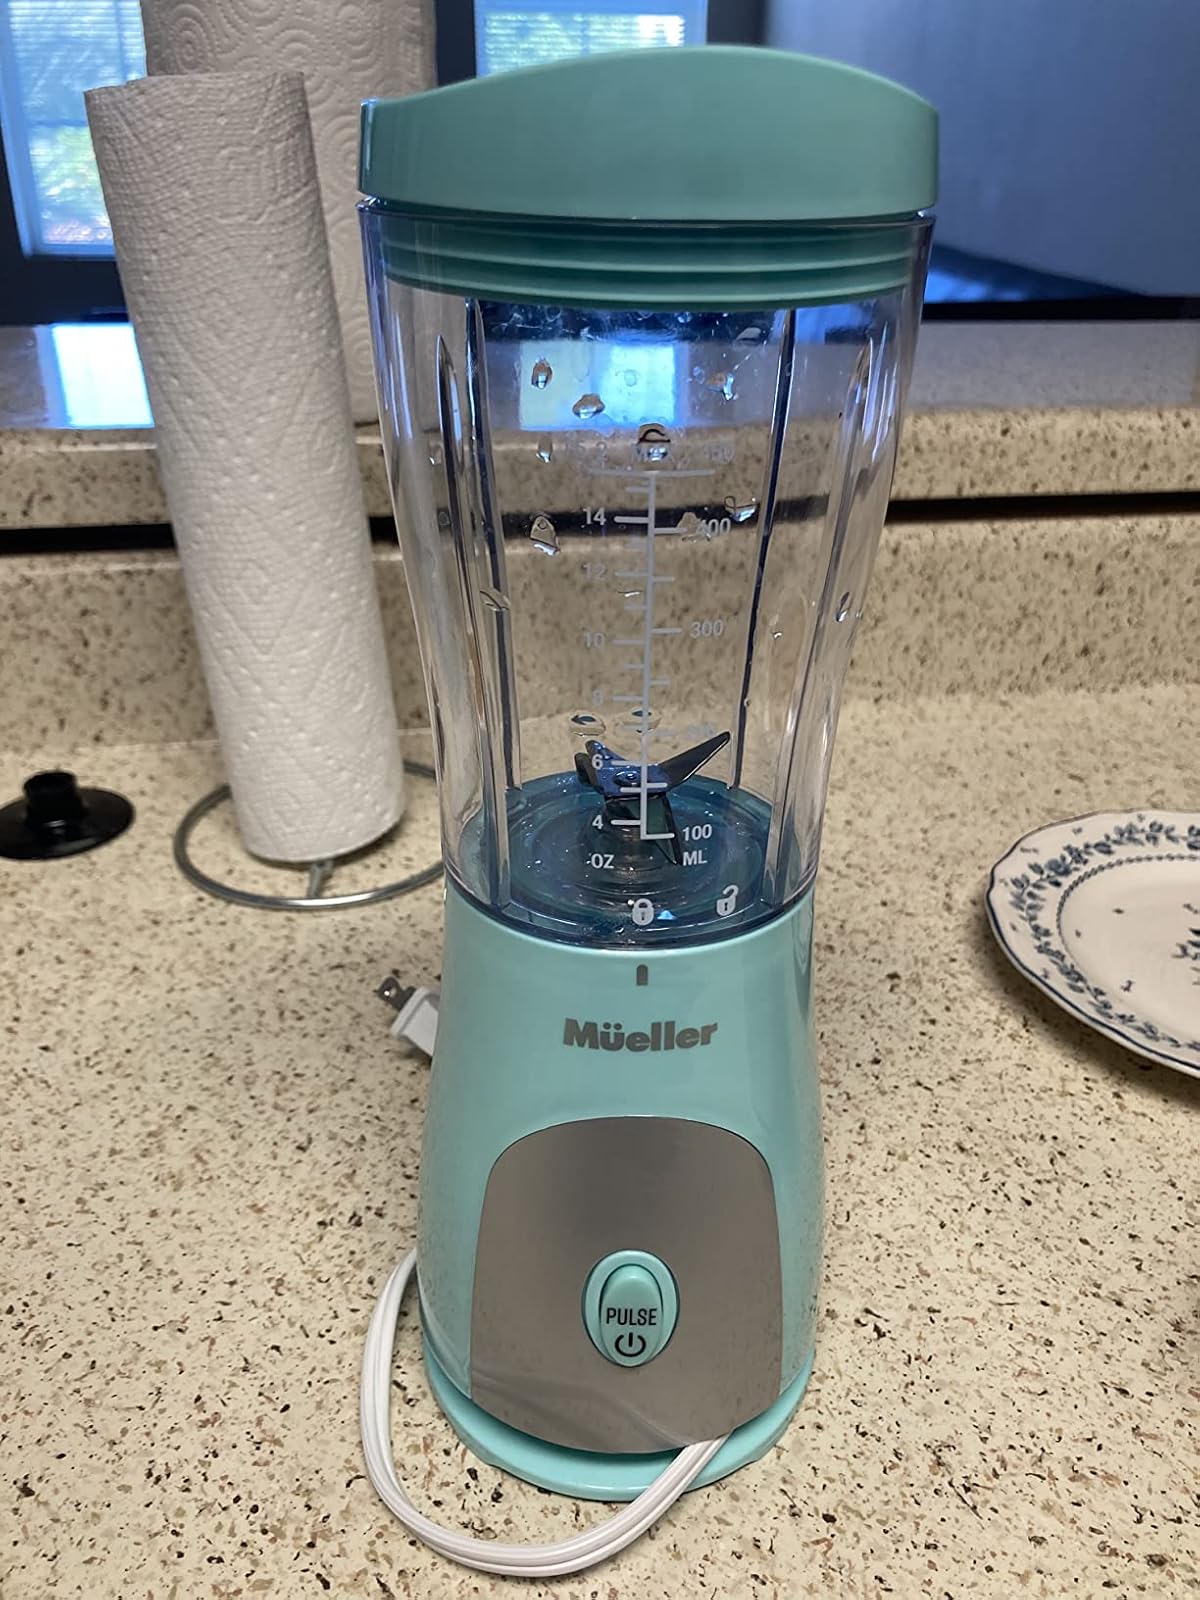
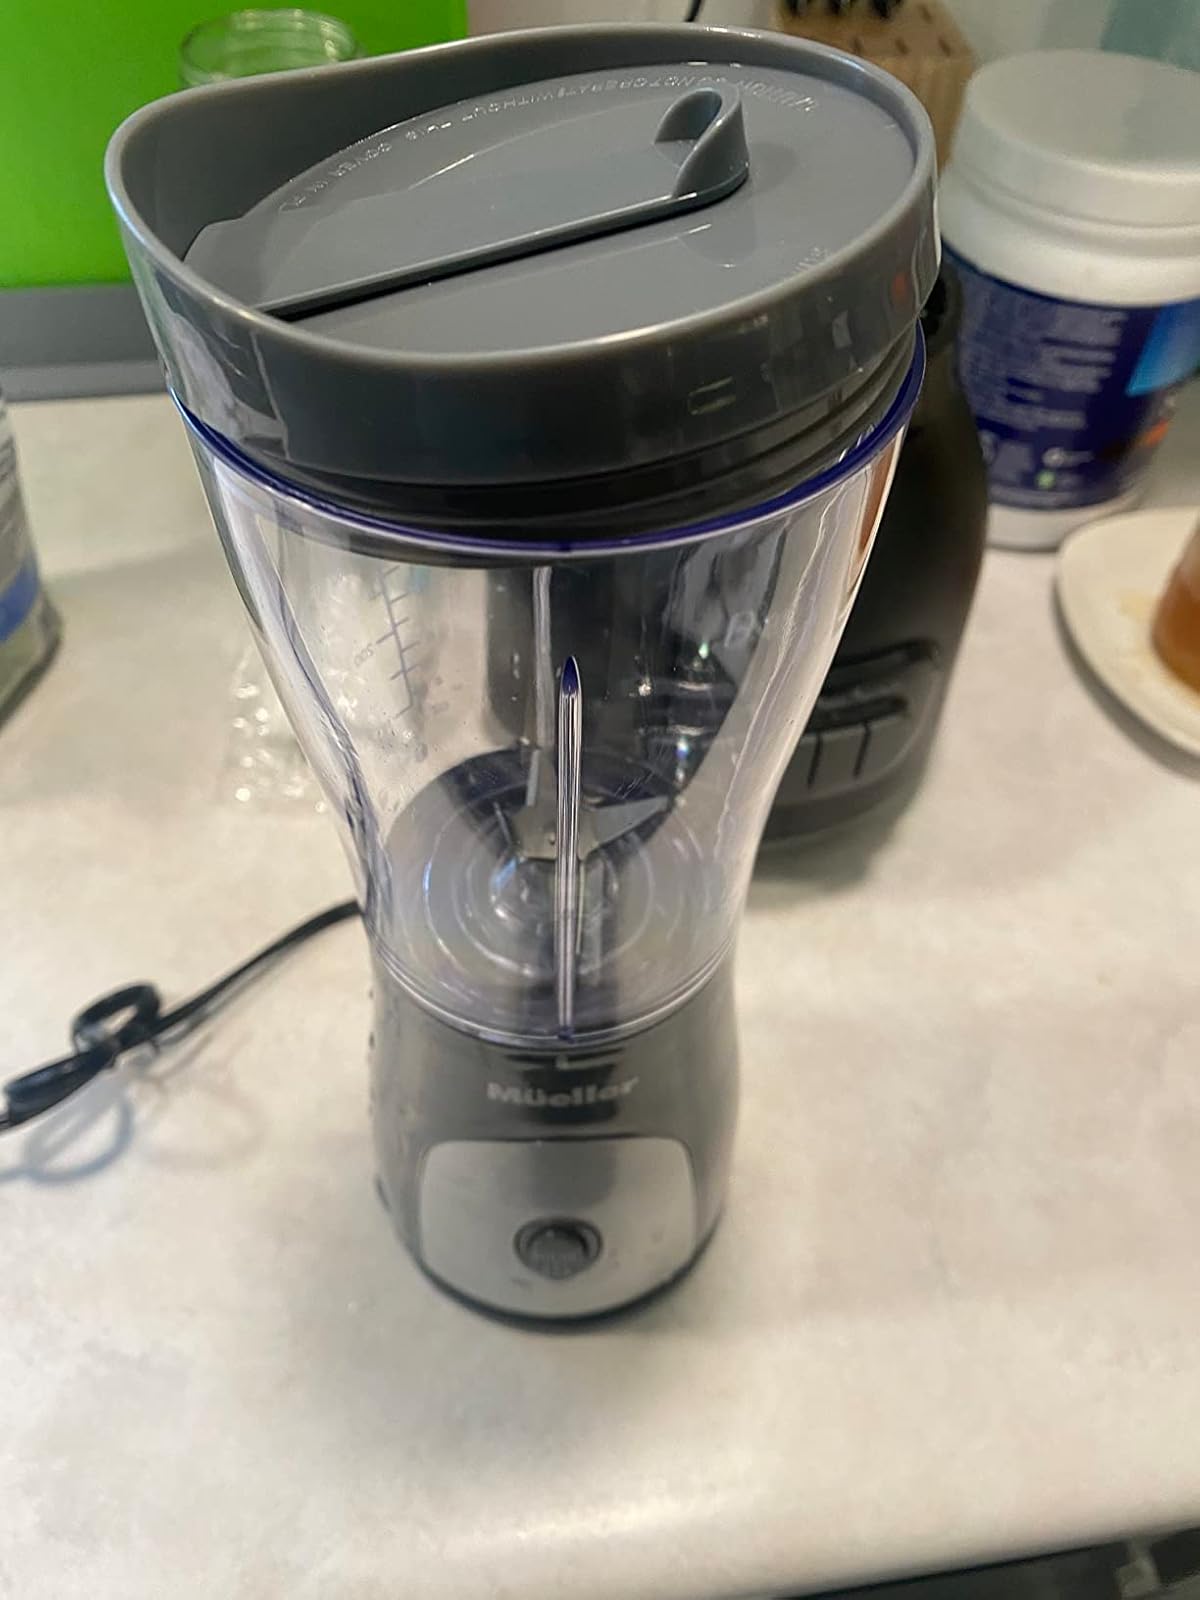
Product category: items_blender
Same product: no